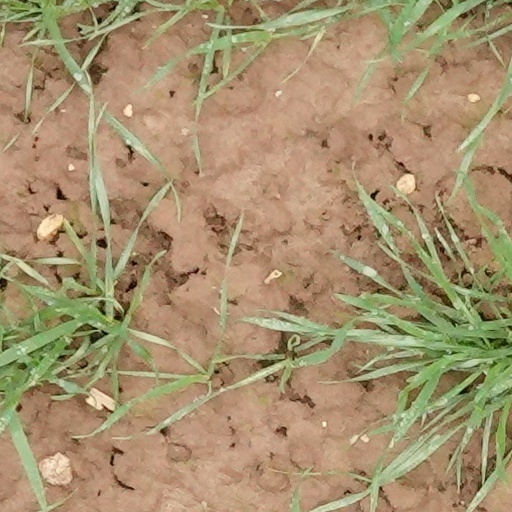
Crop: wheat